Ford Focus

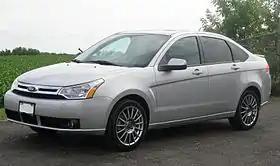
Ford Focus (North America second generation)

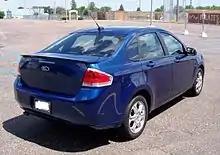
Ford Focus (North America second generation)

For the North American market, development followed a separate path. Since debuting at the 2007 North American International Auto Show, the restyled 2008–2011 generation was available as a two-door coupe and four-door sedan; the hatchbacks and wagon were discontinued. The interior was redesigned, including new seats, a new dashboard design with message center on top of the dashboard, ambient lighting, dashboard panels that simulate brushed aluminum, and Ford's voice-controlled Sync audio/Bluetooth system. Also included in the redesign was a support beam behind the dashboard for extra structural rigidity.